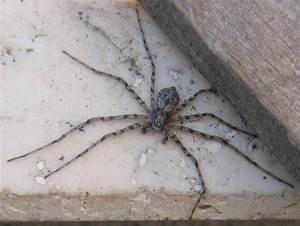
Label: ragno